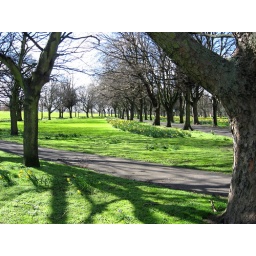
Daffodils and unshorn horse chestnut trees in Fairview Park, Dublin